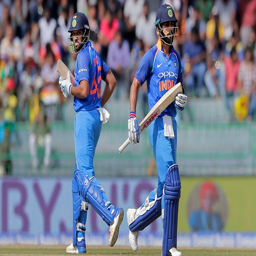
run between the wickets during their 219 - run partnership .